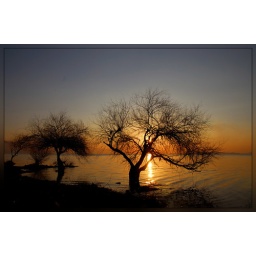
tree in the lake